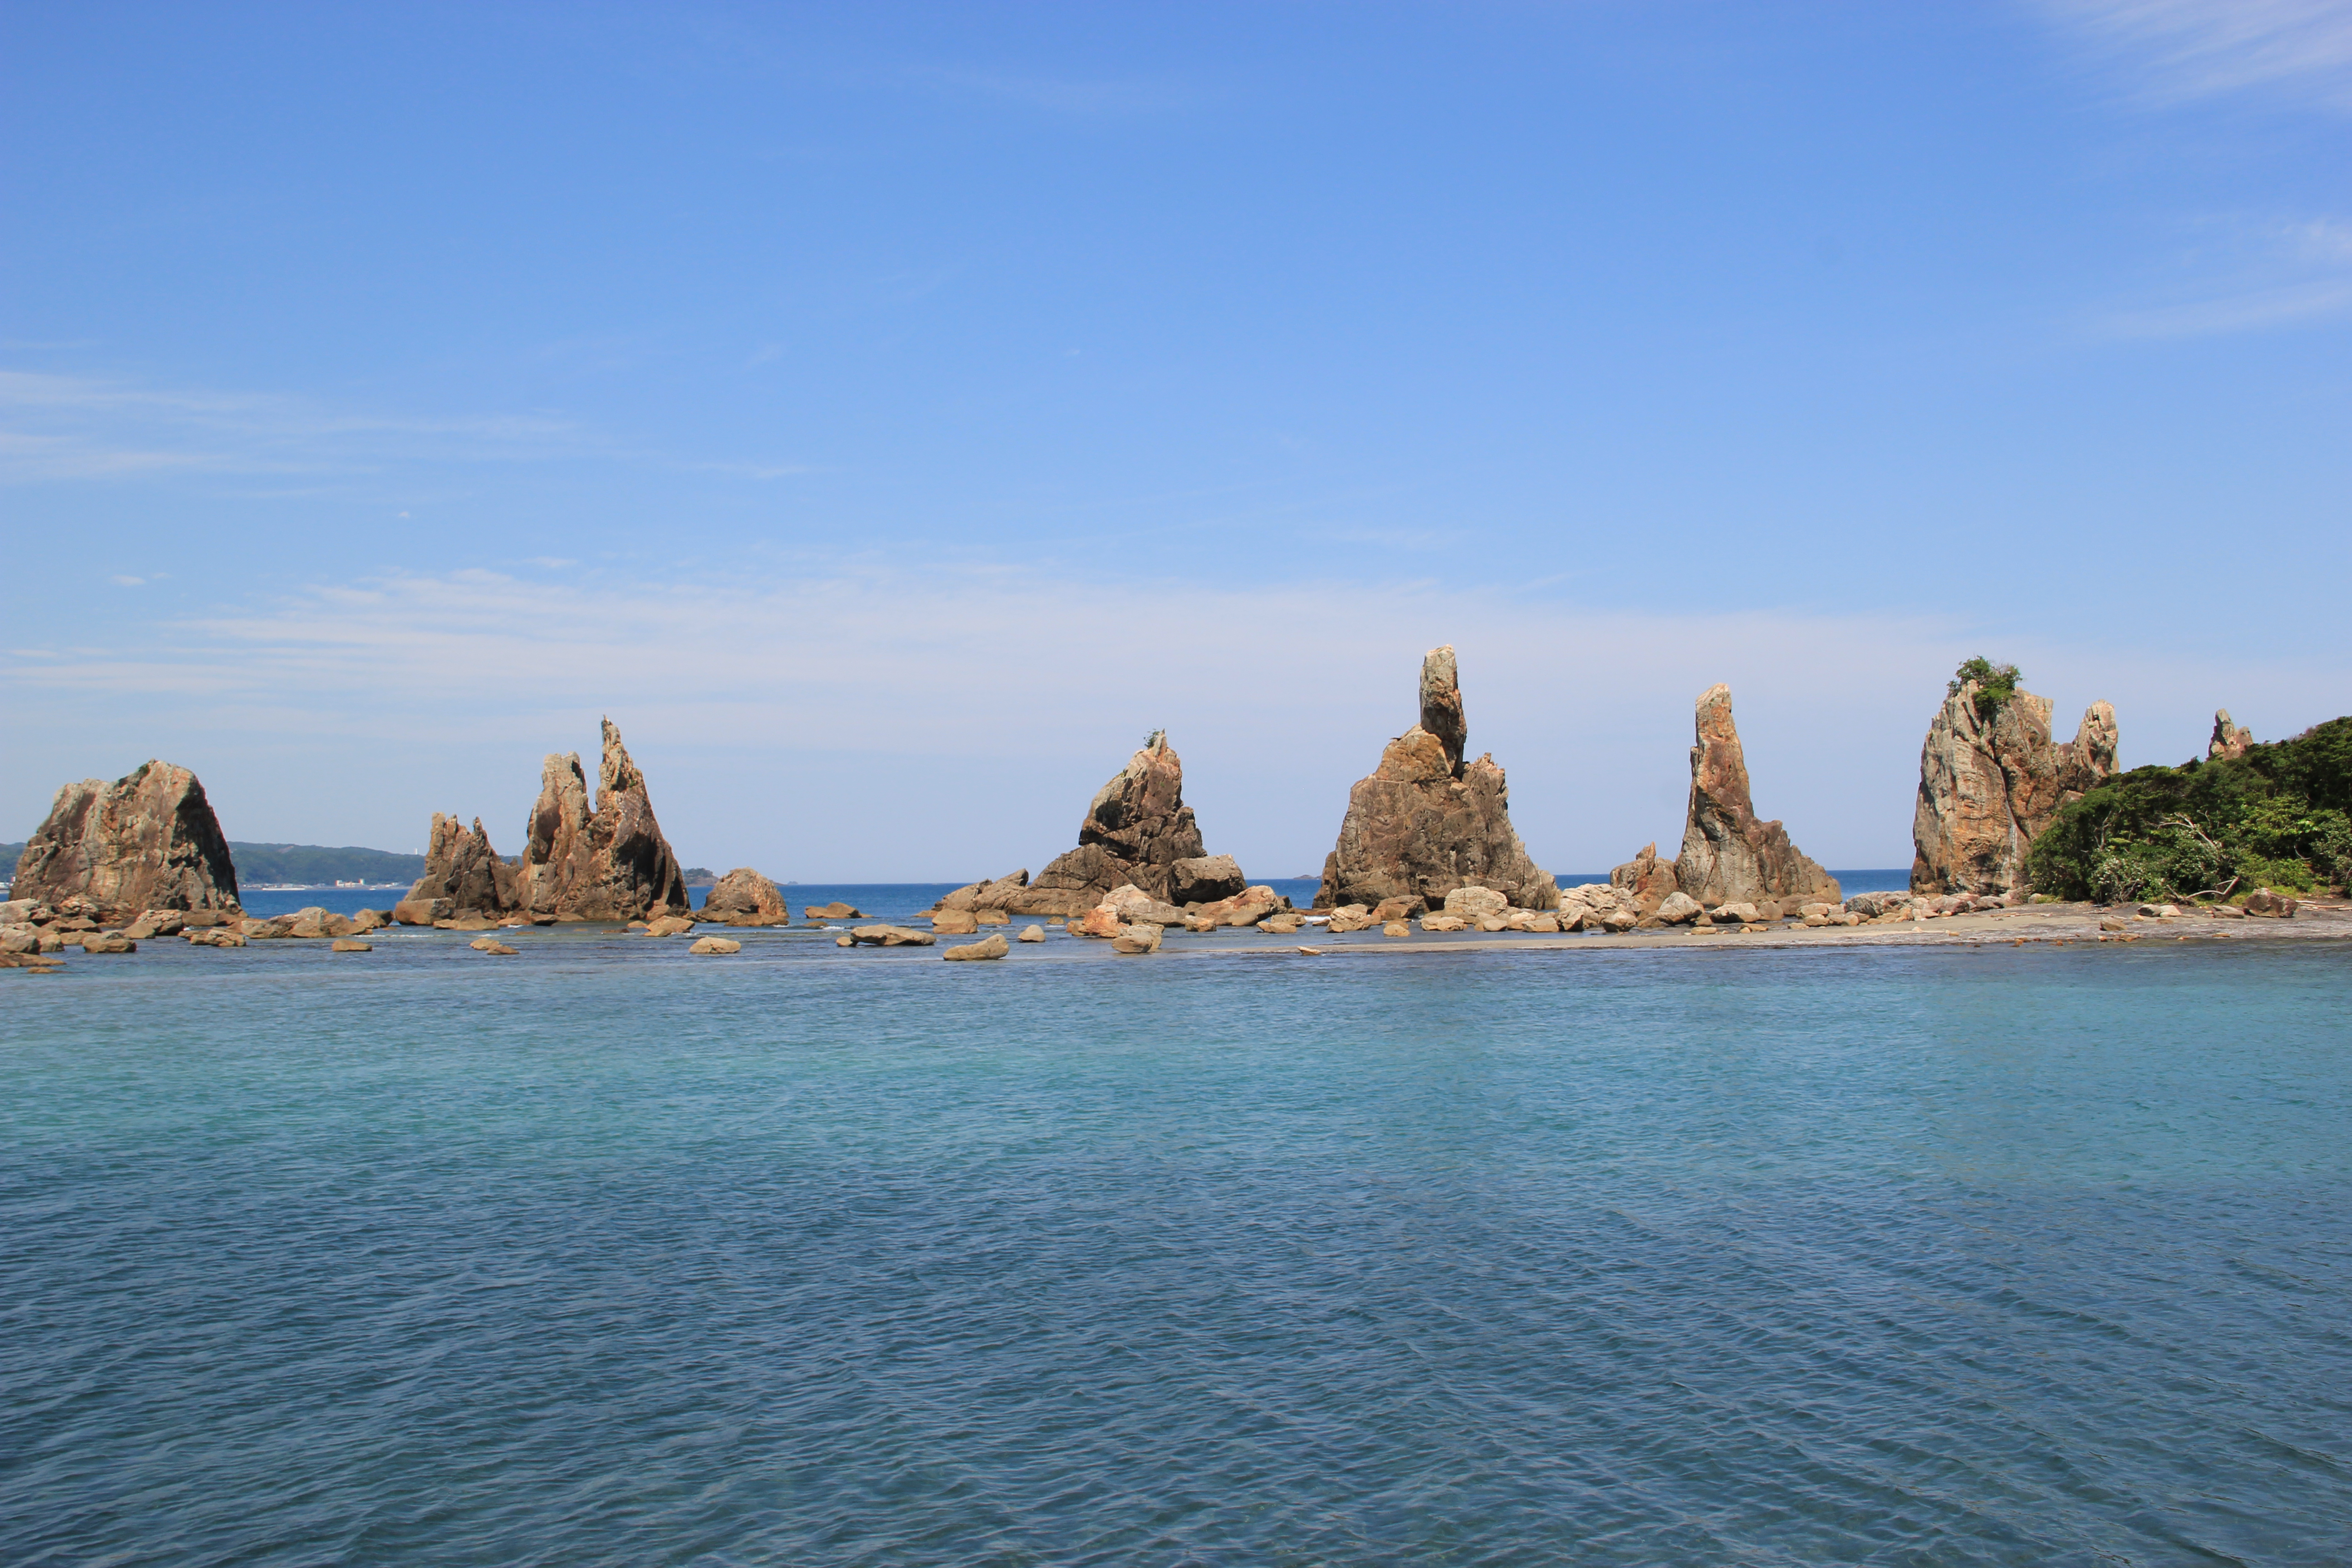
sea, sky, water, cloud, natural landscape, bedrock, coastal and oceanic landforms, tree, formation, landscape, horizon, outcrop, lake, klippe, island, headland, mountain, geology, tropics, city, rock, hill, sound, cape, stack, ocean, islet, cliff, plateau, coast, plant, skerry, historic site, promontory, tourist attraction, inlet, reflection, wave, tourism, batholith, erosion